George Crumb

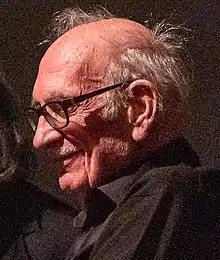
Crumb in 2019 attending a performance at Alice Tully Hall in honor of his 90th birthday

George Henry Crumb Jr. (24 October 1929 – 6 February 2022) was an American composer of avant-garde contemporary classical music. Early in his life he rejected the widespread modernist usage of serialism, developing a highly personal musical language which "range[s] in mood from peaceful to nightmarish". Crumb's compositions are known for pushing the limits of technical prowess by way of frequent use of extended techniques. The unusual timbres he employs evoke a surrealist atmosphere which portray emotions of considerable intensity with vast and sometimes haunting soundscapes. His few large-scale works include "Echoes of Time and the River" (1967), which won the 1968 Pulitzer Prize for Music, and "Star-Child" (1977), which won the 2001 Grammy Award for Best Contemporary Classical Composition; however, his output consists of mostly music for chamber ensembles or solo instrumentalists. Among his best known compositions are "Black Angels" (1970), a striking commentary on the Vietnam War for electric string quartet; "Ancient Voices of Children" (1970) for a mixed chamber ensemble; and "Vox Balaenae" (1971), a musical evocation of the humpback whale, for electric flute, electric cello, and amplified piano.